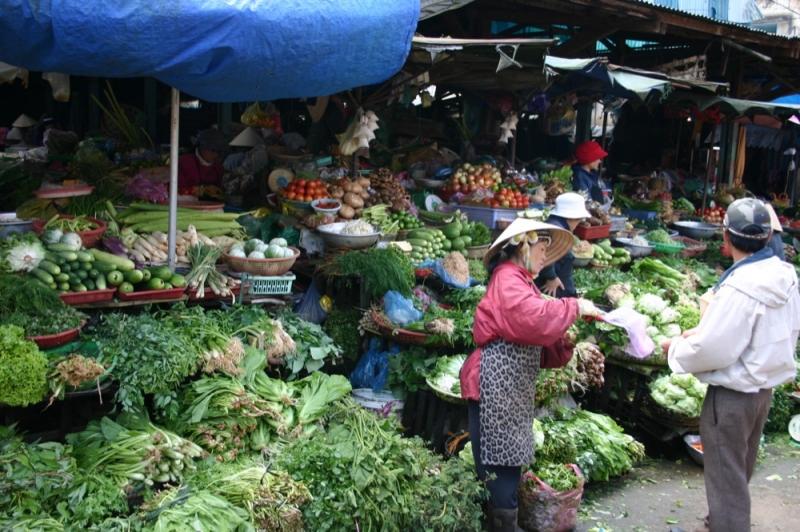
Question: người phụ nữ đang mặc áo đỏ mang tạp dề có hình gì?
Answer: hình da báo